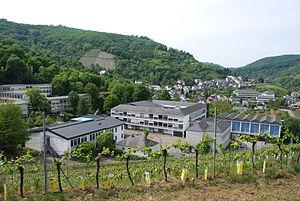
Martin-von-Cochem-Gymnasium à Cochem.